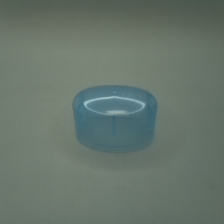
Color: blue
Cap type: standard cap